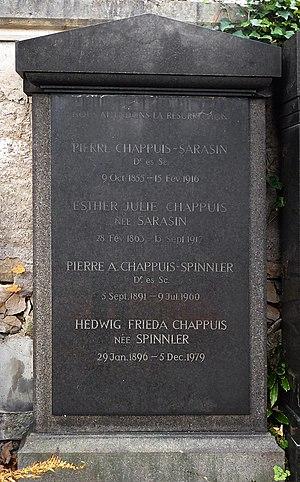
Pierre Alfred Chappius-Spinnler (1891–1960) Tombeau au cimetière Wolf Stadtgottesacker, Bâle
Pierre-Alfred Chappuis, né le 5 septembre 1891 à Saint-Cloud et mort le 9 juillet 1960 à Berne, est un hydrobiologiste suisse, spécialisé en carcinologie, et également entomologiste et spéléologue.